Paleozoic Museum

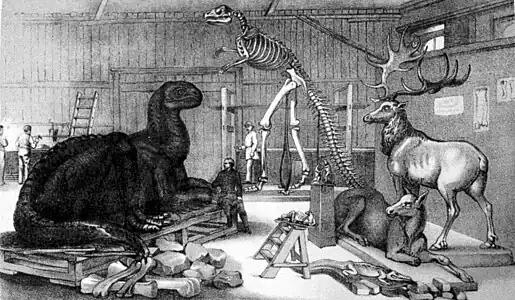
Hawkin's studio in Central Park, ca. 1870.

Extant drawings by Hawkins, along with other records, indicate that the Paleozoic Museum would have included life-sized restorations of the theropod "Laelaps" (="Dryptosaurus"), the hadrosaurid "Hadrosaurus", the plesiosaur "Elasmosaurus", and the mosasaur "Mosasaurus" (all from the Upper Cretaceous marls of New Jersey), along with glyptodont models, a pair of giant ground sloths, giant Pleistocene elk, mammoths, and extinct mammalian carnivores. After the plans for the museum fell through, Hawkins went to Princeton University where he painted a number of restorations of America's Late Cretaceous environments; these works have survived. Hawkins models from the Crystal Palace exhibition are still extant and can still be seen today in Sydenham Park.